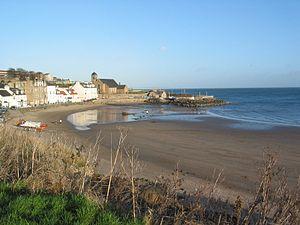
Kinghorn est une ville dans le Fife en Écosse.